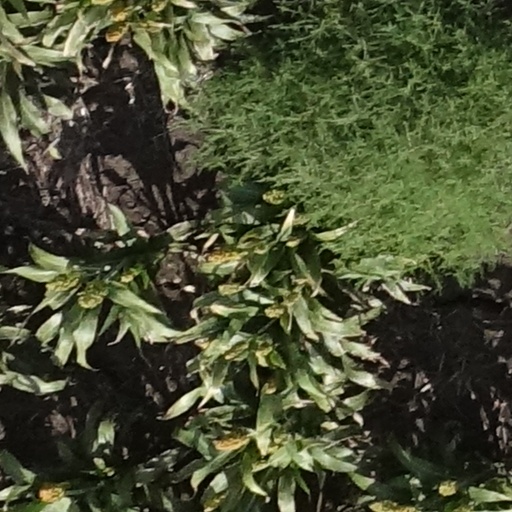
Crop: sorghum